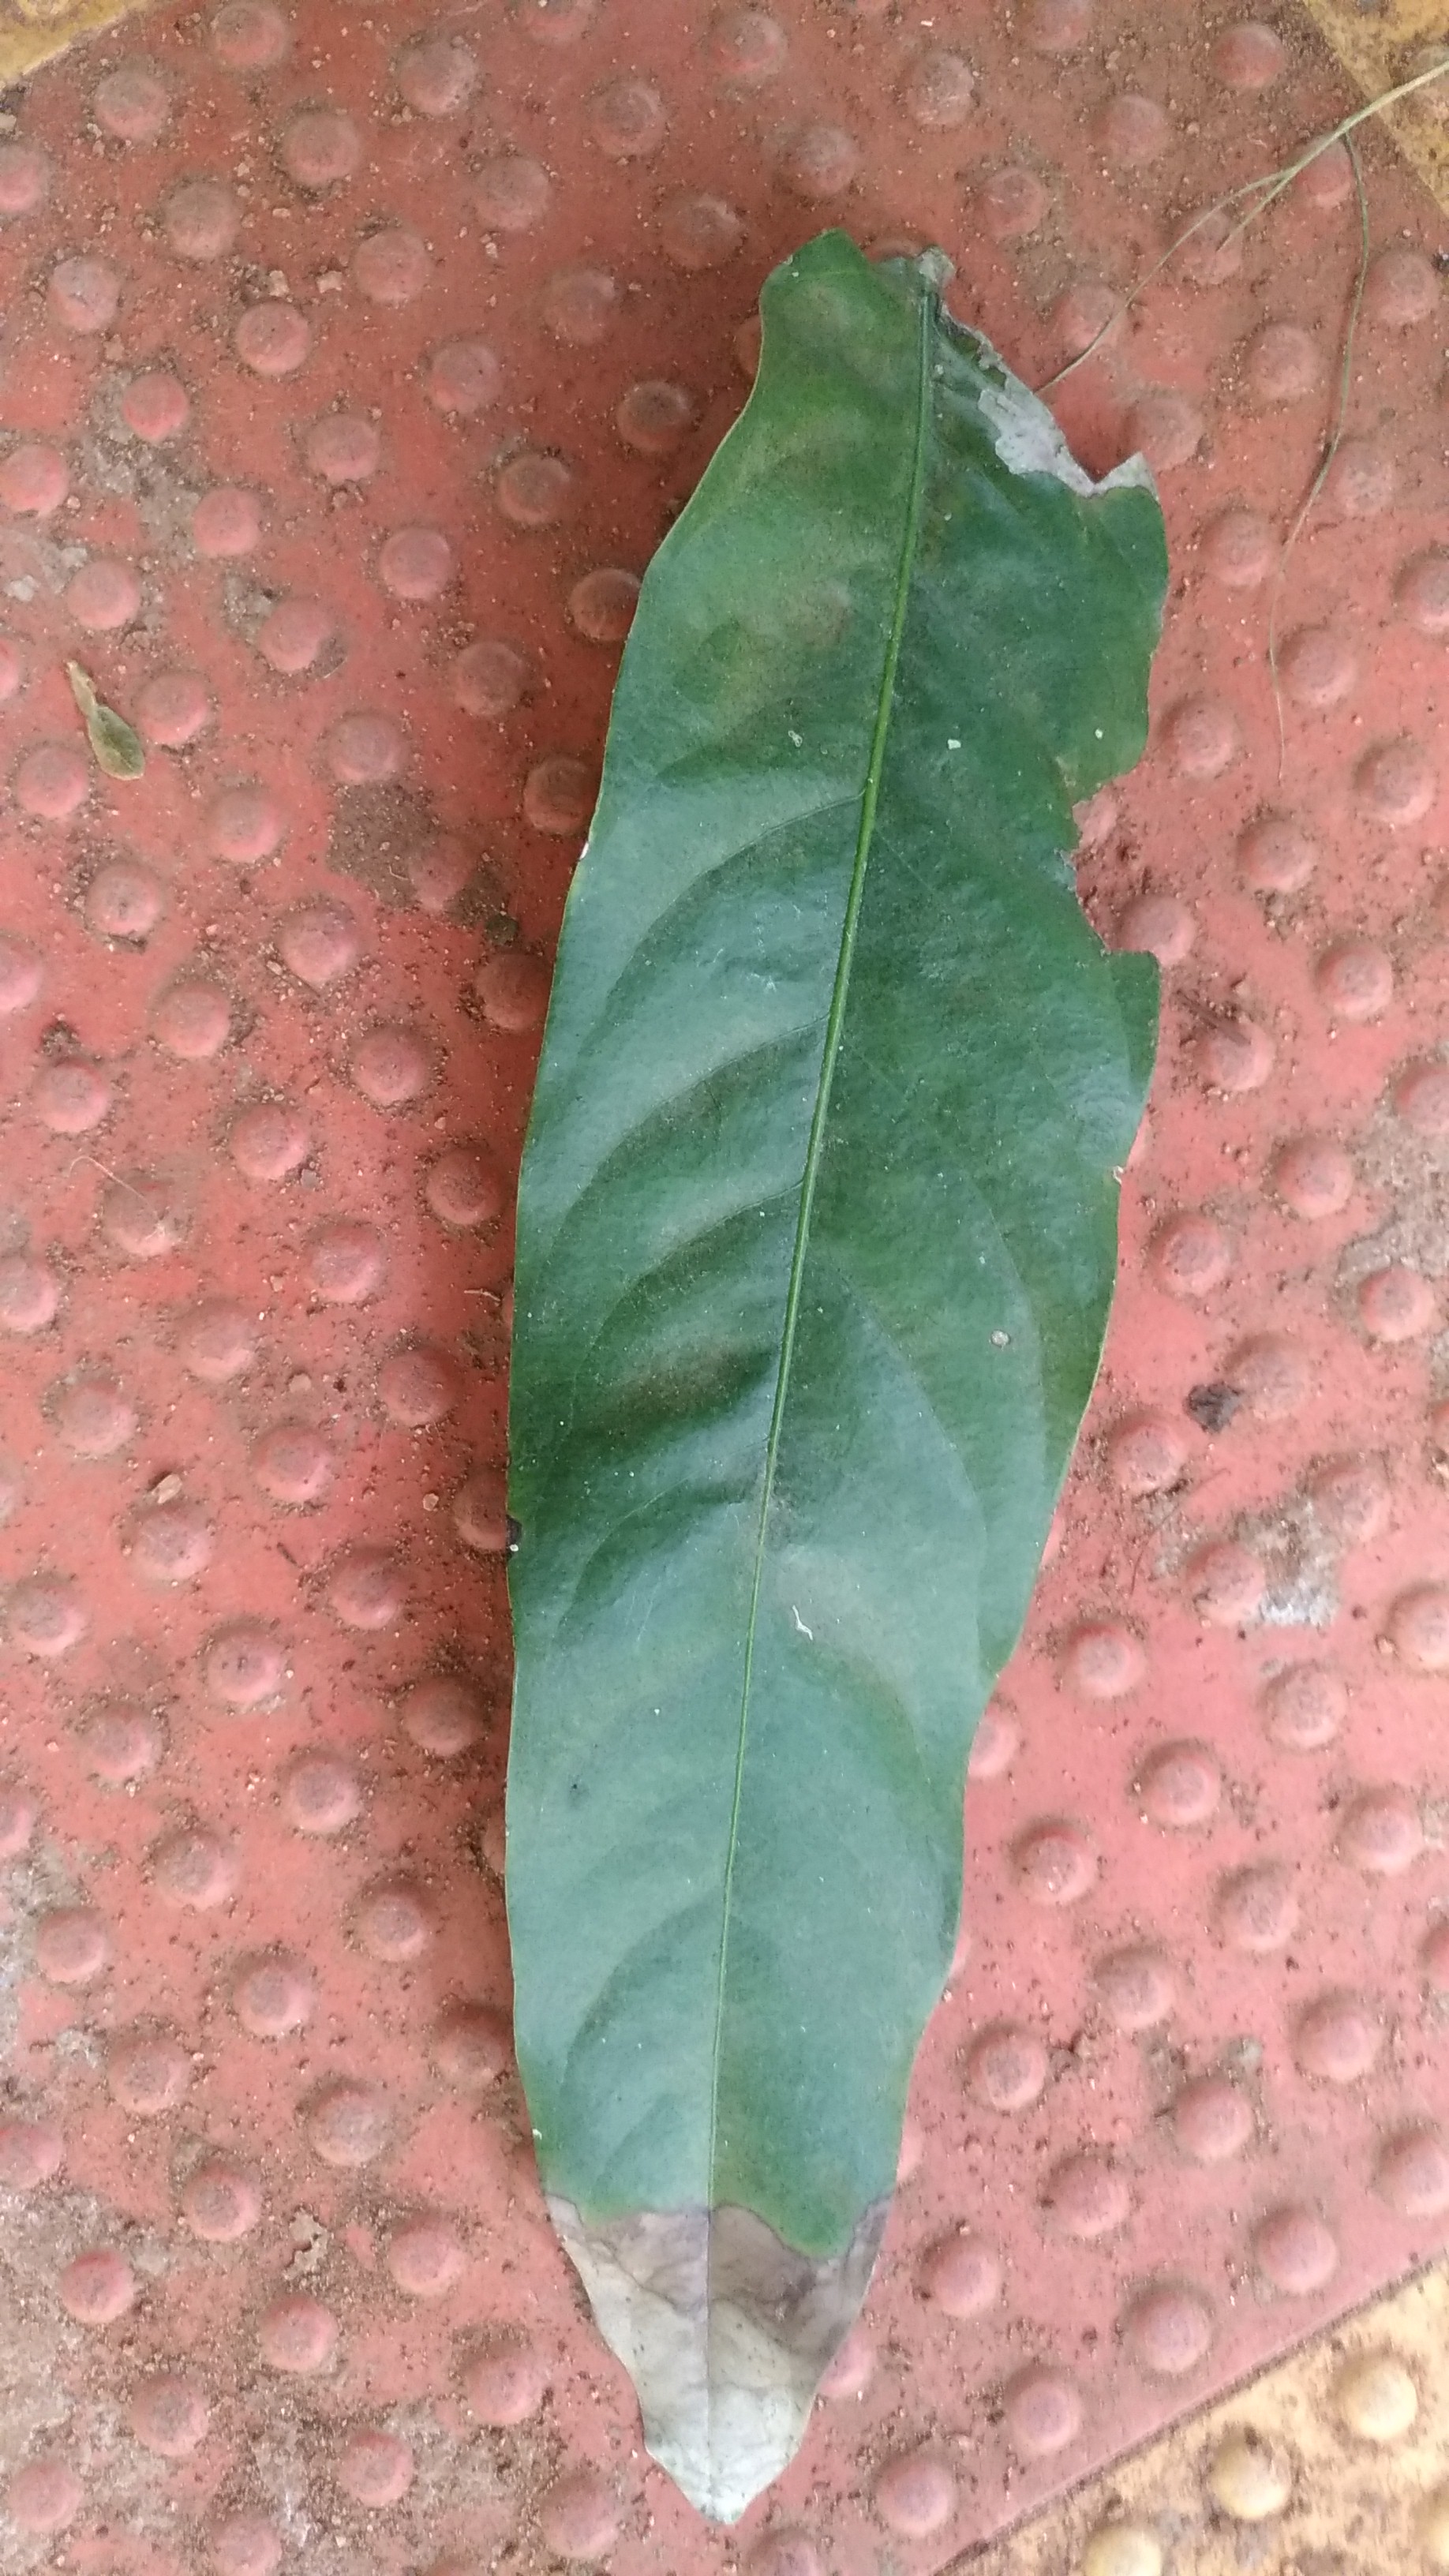
Plant: Seethaashoka